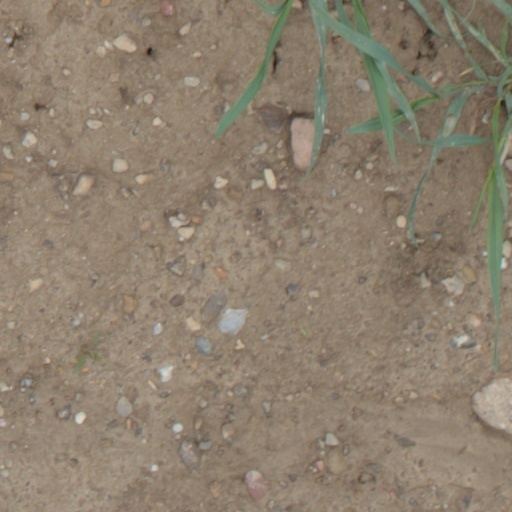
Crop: wheat